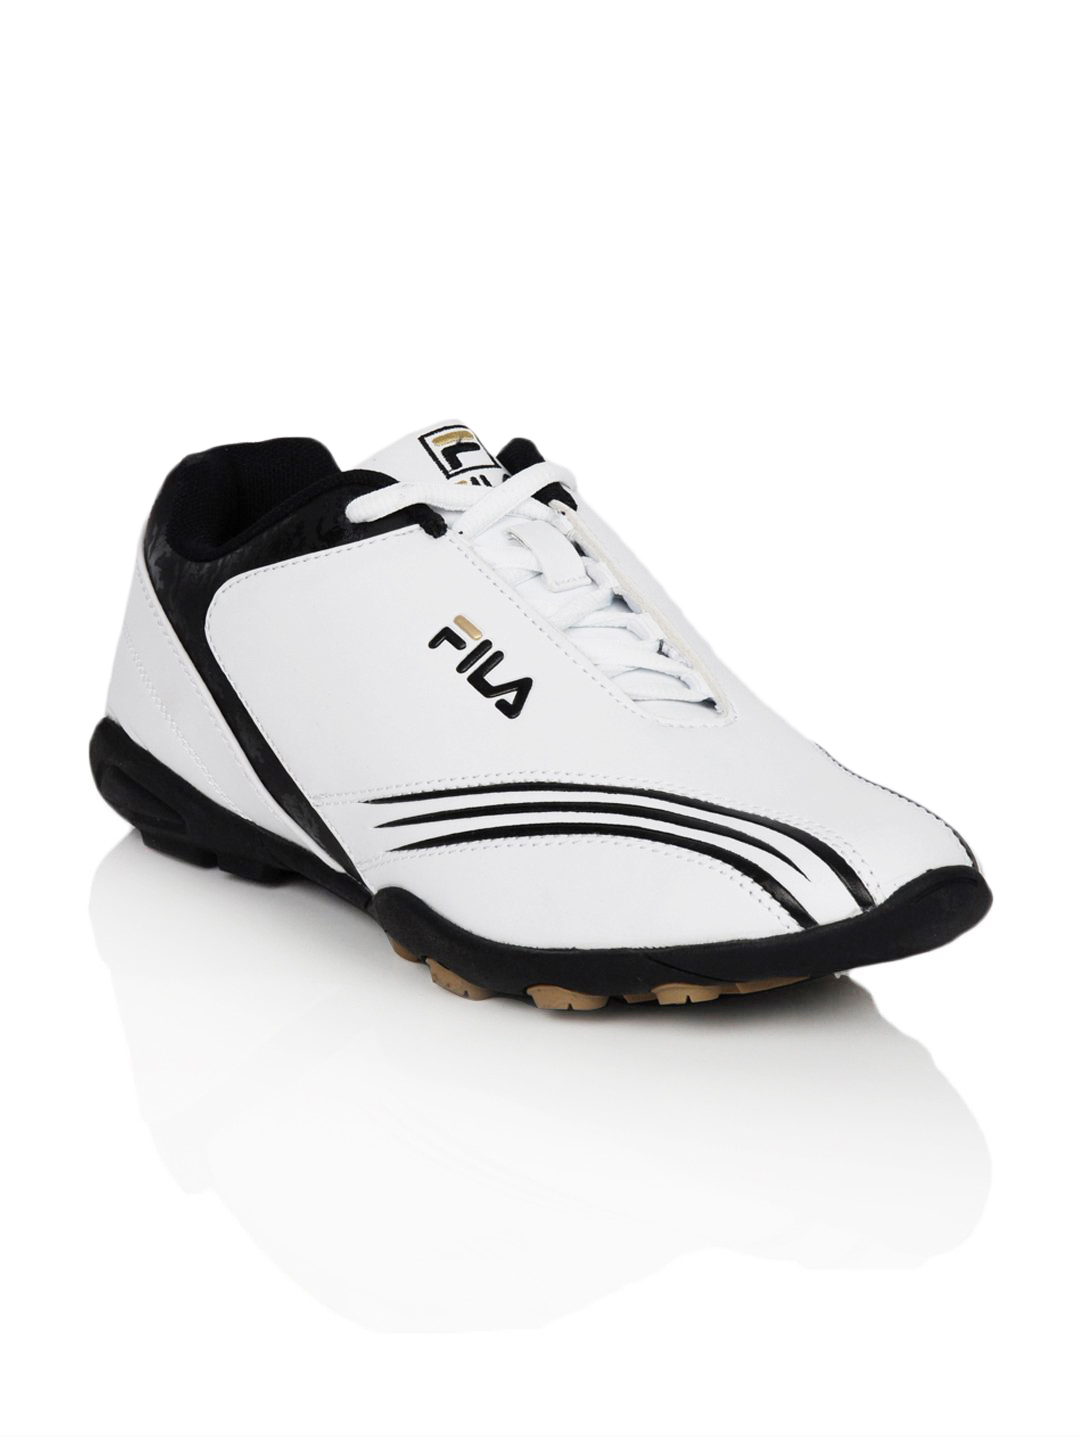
Fila Men Drake White Sports Shoes
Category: Footwear / Shoes / Sports Shoes
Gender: Men
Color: White
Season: Fall 2012
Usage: Casual